Lillian B. Horace

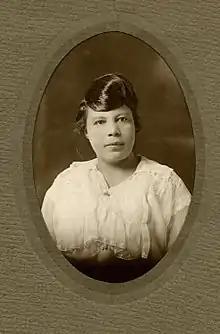
1916 portrait of Lillian B. Horace by Frank Leffler

Lillian Bertha Jones Horace ("née" Amstead; April 29, 1880 – August 1, 1965) was an African American author, educator, and librarian from Fort Worth, Texas, best known for her novels "Five Generations Hence" (1916), "Crowned with Glory and Honor", and "Angie Brown". These are the earliest novels on record written by an African-American woman from Texas. Horace married and divorced twice, and continued to teach, travel and write throughout her life. At the time of her retirement, she had been an educator for over thirty years.